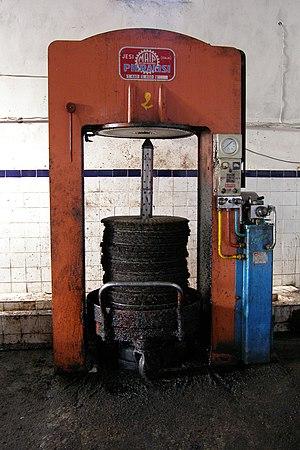
Le scourtin est une poche et un filtre qui permet, depuis l'Antiquité, d'extraire l'huile d'olive. Originellement réalisé en fibres végétales, il est actuellement réalisé en fibres synthétiques pour les professionnels qui s'en servent. Une dernière scourtinerie existe en France, à Nyons, dans la Drôme provençale. Fondée en 1882, elle perpétue toujours le tissage traditionnel tout en proposant aux particuliers des scourtins qui servent de tapis, dessous de plat et paillassons originaux.
L’extraction de l'huile d'olive est le processus industriel, réalisé dans un moulin à huile, dont l'objet est d'extraire l'huile des drupes de l'olivier. Ce processus comprend deux étapes fondamentales : la préparation de la pulpe suivie de la séparation de la fraction huileuse des autres composants solides et liquides.
Un moulin à huile est un moulin permettant de presser par exemple des olives, des graines oléagineuses ou bien encore des fruits à coque afin d'en extraire de l'huile.